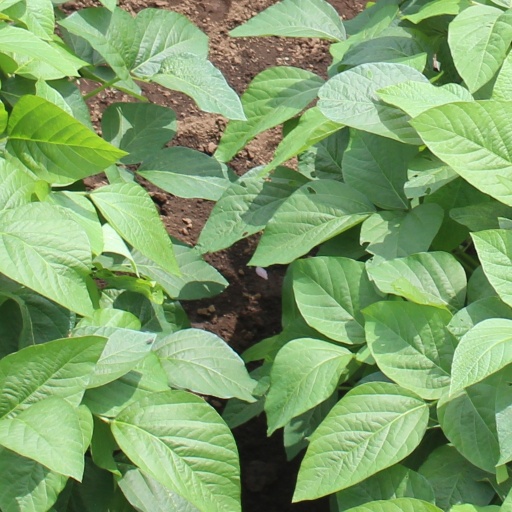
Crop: soybean